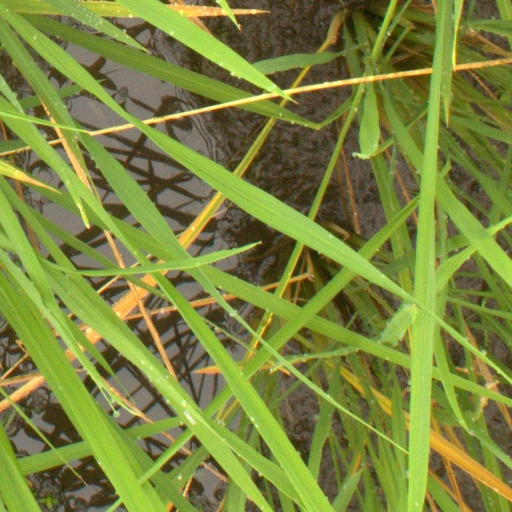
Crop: rice